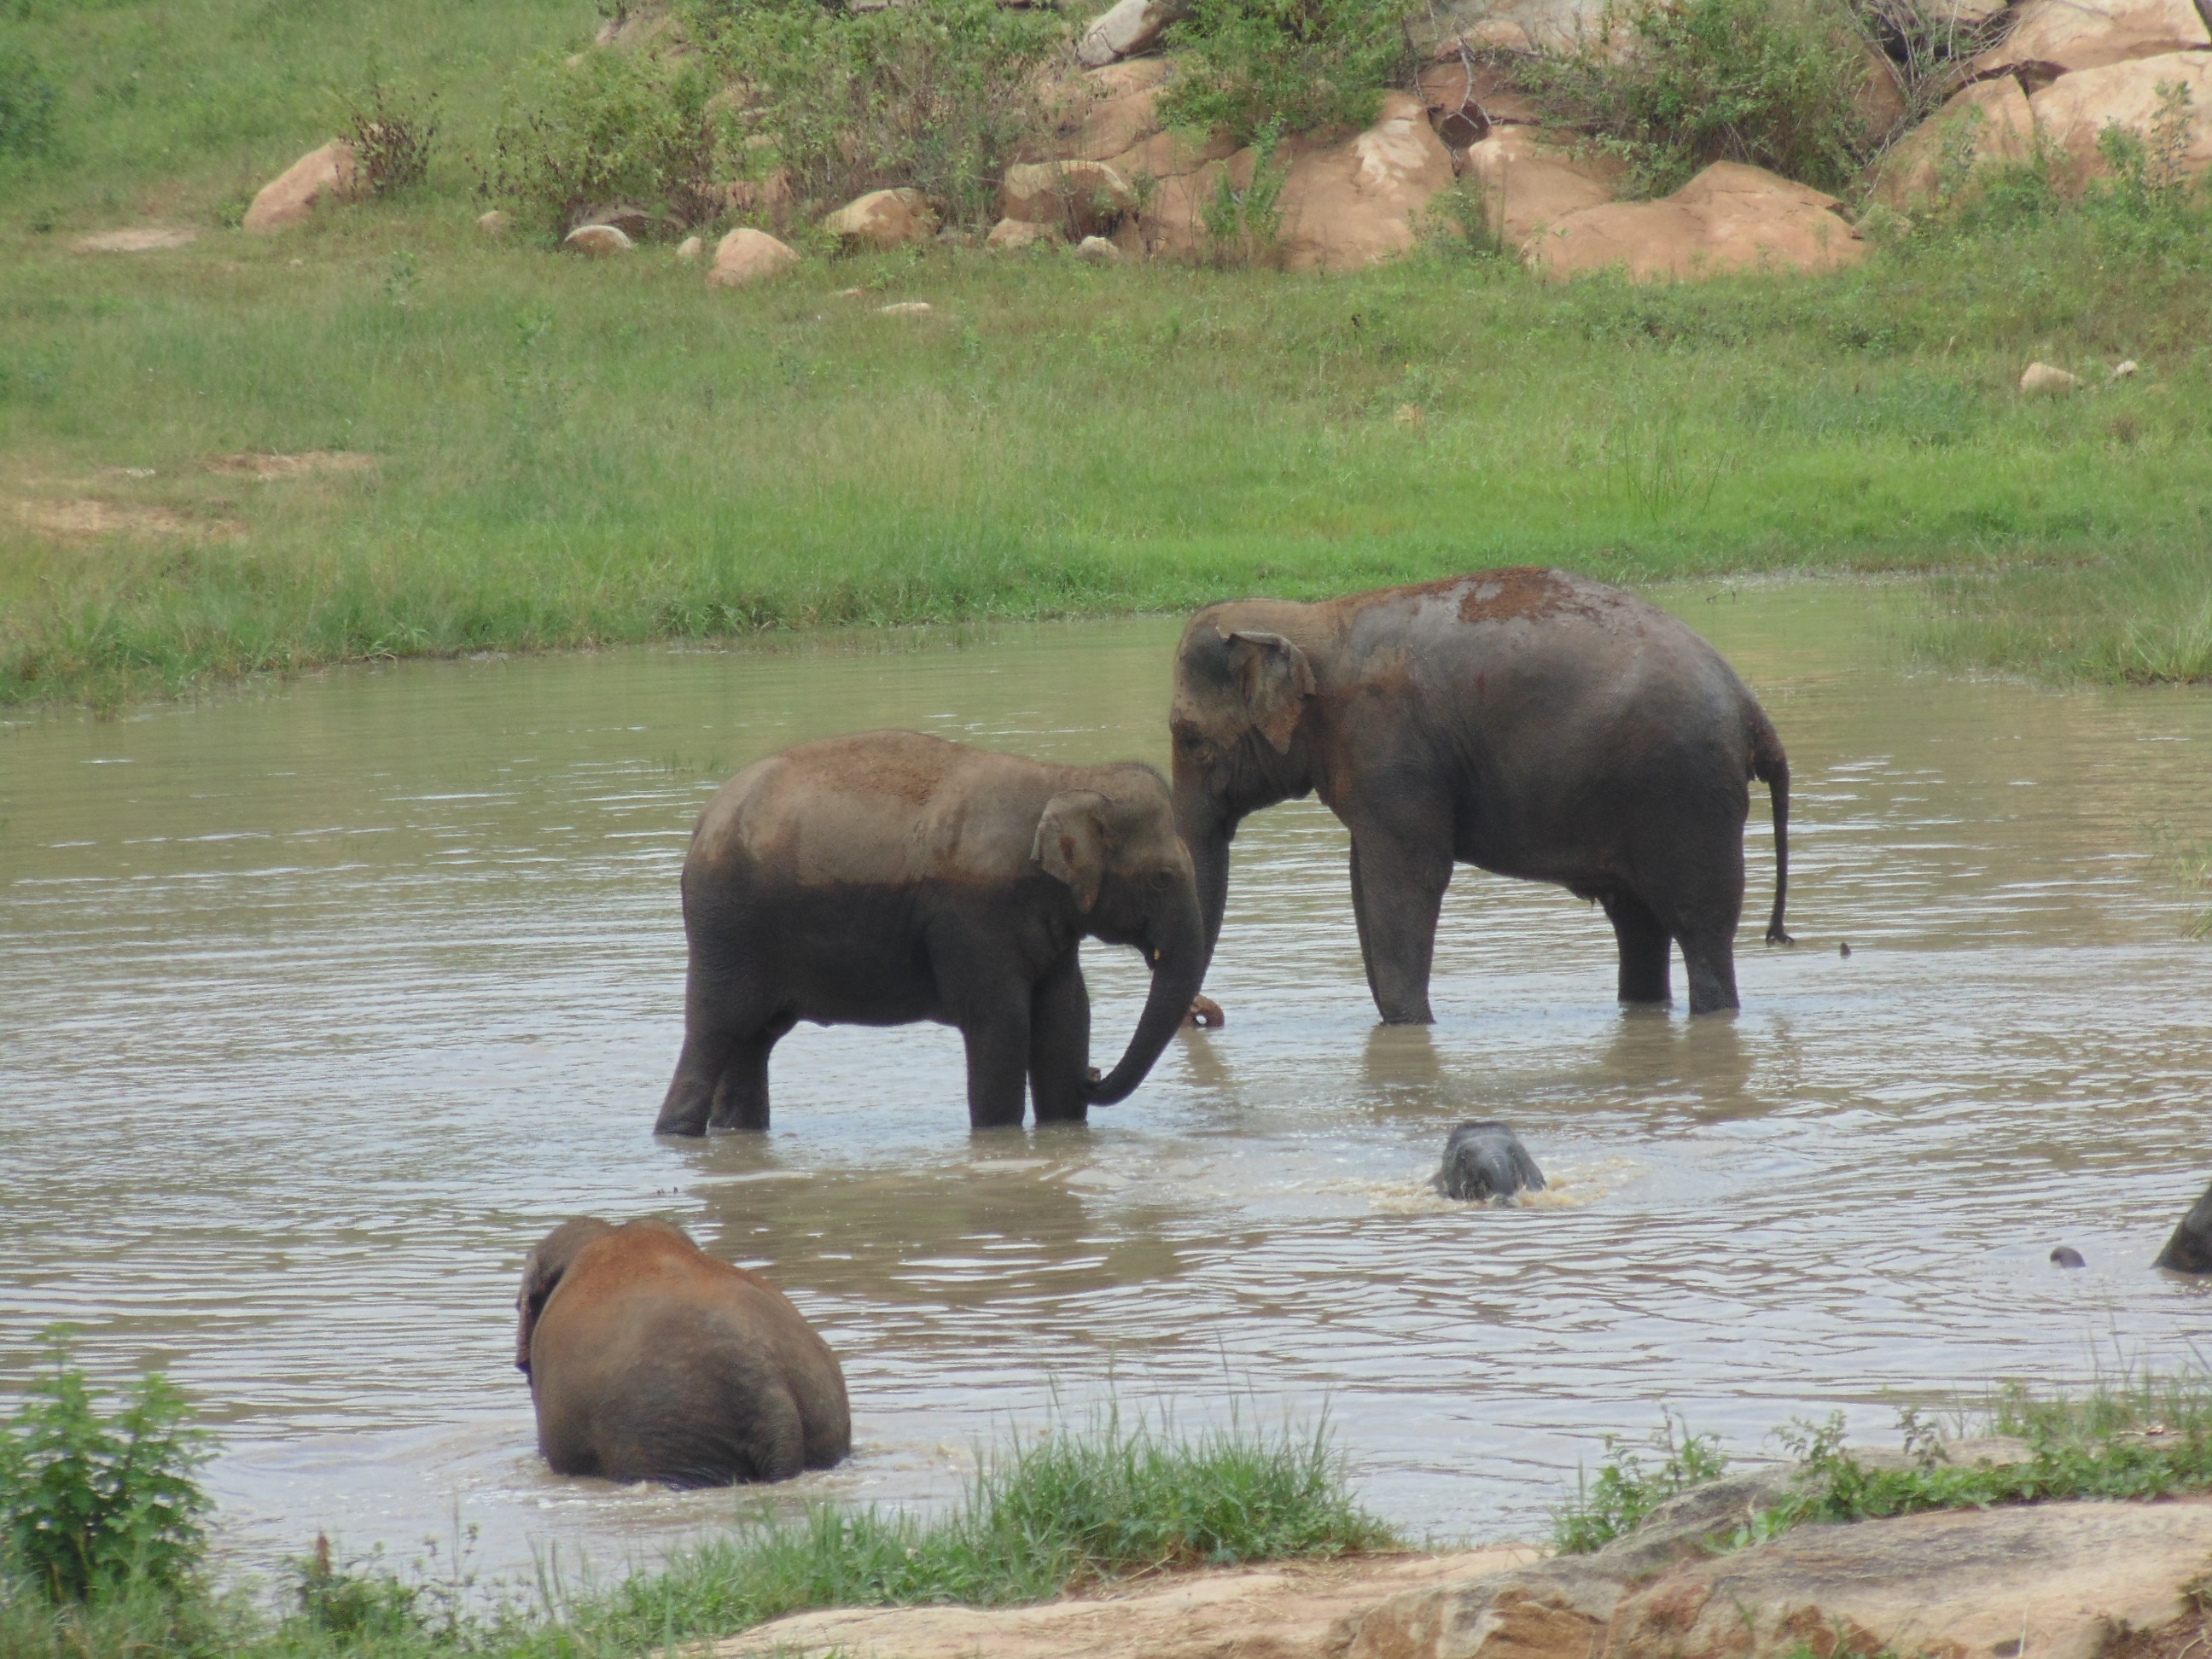
wildlife, zoo, mammal, fauna, elephant, safari, water buffalo, indian elephant, african elephant, cattle like mammal, elephants and mammoths